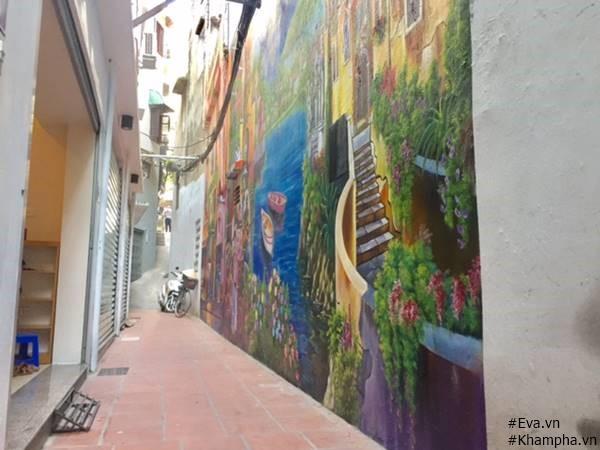
ở trong con hẻm có sự xuất hiện của một bức tường tranh